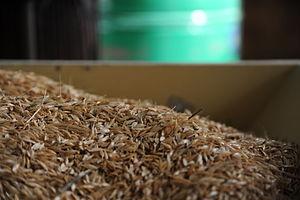
Balles et grains de Petit Epeautre de Haute Provence avant décorticage
La balle du petit épeautre est un sous-produit issu du décorticage de la céréale. Elle est constituée de l'ensemble des glumes et glumelles qui renferment le grain. Après avoir protégé la graine pendant sa croissance, la balle peut être utilisée comme matériau de construction, litière animale, fourrage pour coussins, engrais ou carburant.